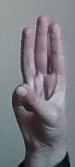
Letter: thaa